Ronny Marcos

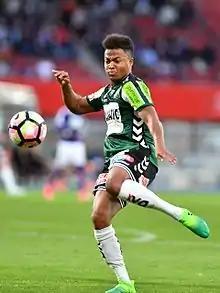
Marcos in 2017

Ronny Marcos (born 1 October 1993) is a professional footballer who plays as a left back for Kickers Offenbach. Born in Germany, he represents the Mozambique national team at international level.